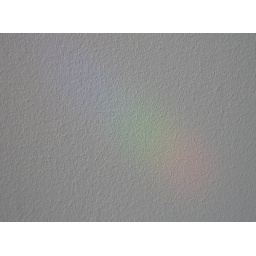
Got a shiny thing in my window so I can have rainbows when it's sunny :)